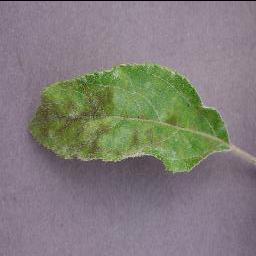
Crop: apple
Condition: scab